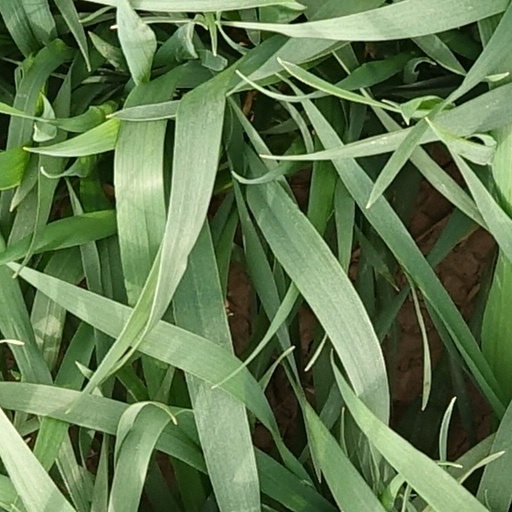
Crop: wheat